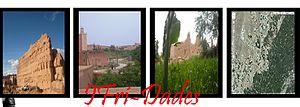
Ifri, photomontage
Ifri est un village appartenant à la commune rurale Khemis Dades, dans la province de Tinghir, au sud-est de Maroc.